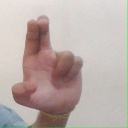
अक्षर: आ